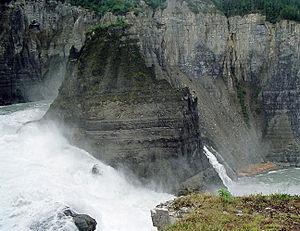
Les chutes Virginia sont une chute d'eau située sur la Nahanni, dans les Territoires du Nord-Ouest, au cœur de la réserve de parc national de Nahanni.